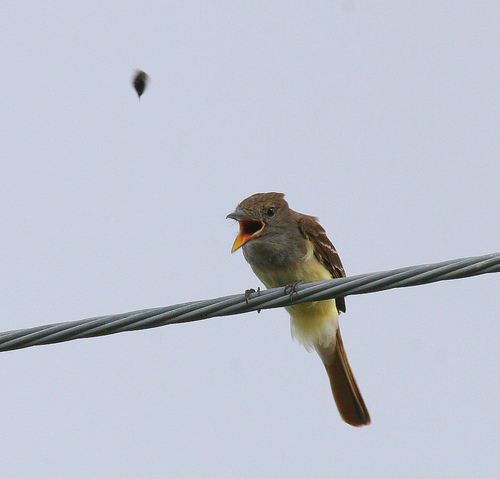
small brown bird from the tail to its beak but has yellow and white feathers on the bottom.
this is a bird with a yellow belly and a grey head.
this bird has a brown head, wings, and tail, with a grey throat and yellow flank, and a large, triangular shaped bill.
this bird is brown with white on its stomach and has a very short beak.
this bird is white and brown in color with a black beak, and brown eye rings.
this small bird contains a brown crown covert and vent, yellow for its belly and a white vent.
this bird is brown, gray, and yellow in color, with a curved beak.
this bird has wings that are brown and has a yellow belly
this bird has a flat, brown head with a large bill for it's size.
this bird has a soft yellow abdomen, a pointed bill, a brown crown and back, and white wingbars.
Species: Great Crested Flycatcher